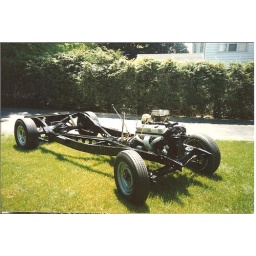
Chassis sand blasted and painted black in 1990.